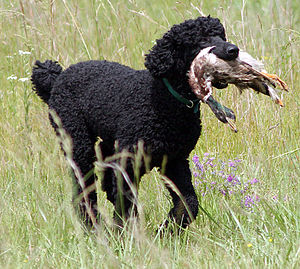
Puddel / Egenskaber
En storpuddel som apporterer en skudt Gråand.
Puddel er en hunderace fra Tyskland. Den fås i fire størrelser; Toypuddel, Dværgpuddel, Mellempuddel og Storpuddel, der alle tilhører hundegruppen selskabshunde. I en undersøgelse, 2012/2013 blev puddelen udnævnt til verdens tredje mest populære hunderace. I USA toppede pudlen listen over de mest populære hunderacer 1960-1982.